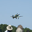
Label: airplane